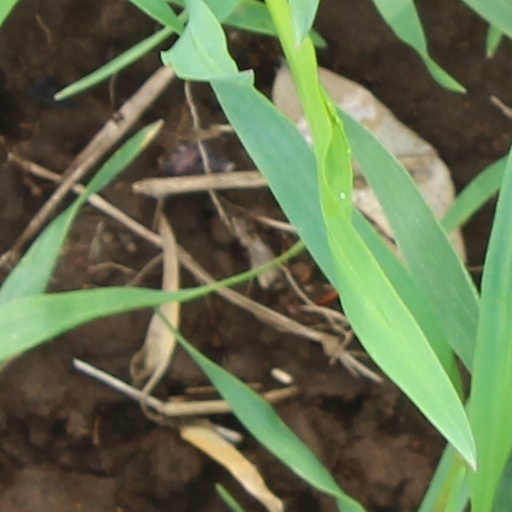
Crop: wheat